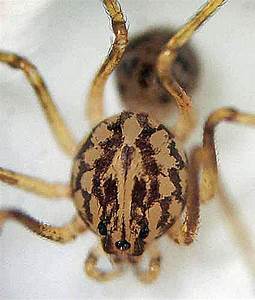
Label: spider